Kinner R-5

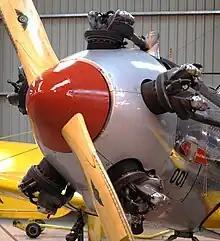
Kinner R-56 installed in a PT-22 Recruit

The Kinner R-5 is an American five cylinder radial engine for light general and sport aircraft of the 1930s.